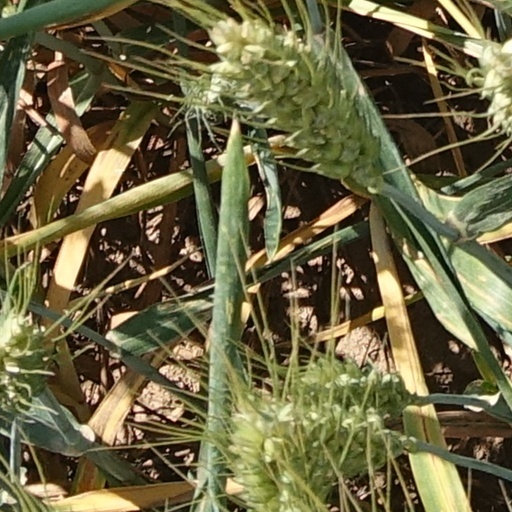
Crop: wheat